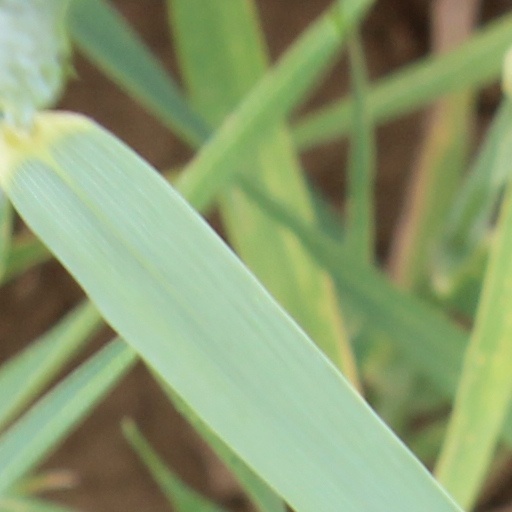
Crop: wheat